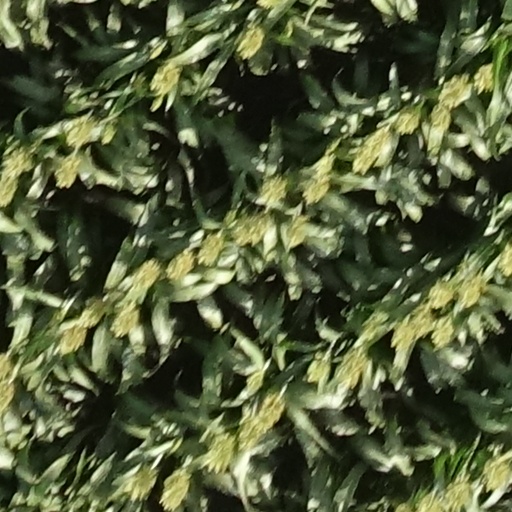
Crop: sorghum